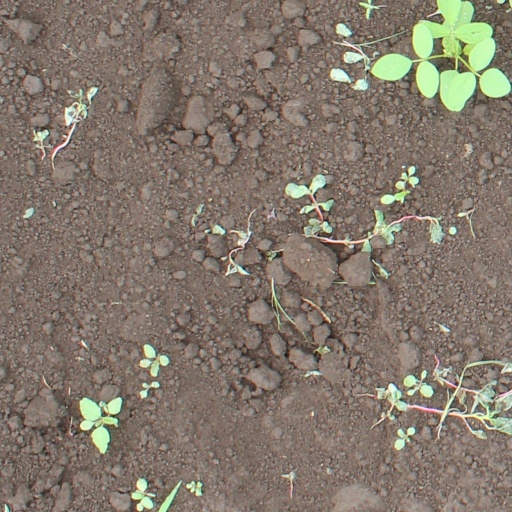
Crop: soybean